Barrackpore

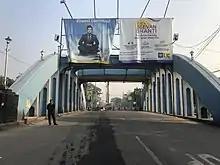
Tala Bridge, Barrackpore Trunk Road ( "BT Road") is a four-laned road in Kolkata, India. It connects Shyambazar 5-point Crossing with Barrackpore Chiria More.

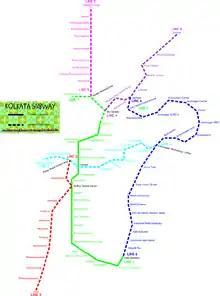
Kolkata new proposed Metro Pink Line (Baranagar - Barrackpore)

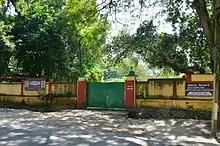
Nivedita Vidyapith, Barrackpore cantonment

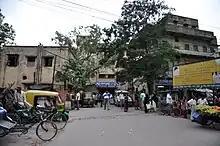
B.N. Bose Subdivisional Hospital, B.T. Road

Asia's first zoo was established at Barrackpore. The zoo was built by Lord Wellesley in the 19th century. There is an aviary built in magnificent Gothic architecture.The zoo had animals such as the African donkey, tiger, bear, bison, leopard, mouse deer, kangaroos, monkeys and various species of birds.